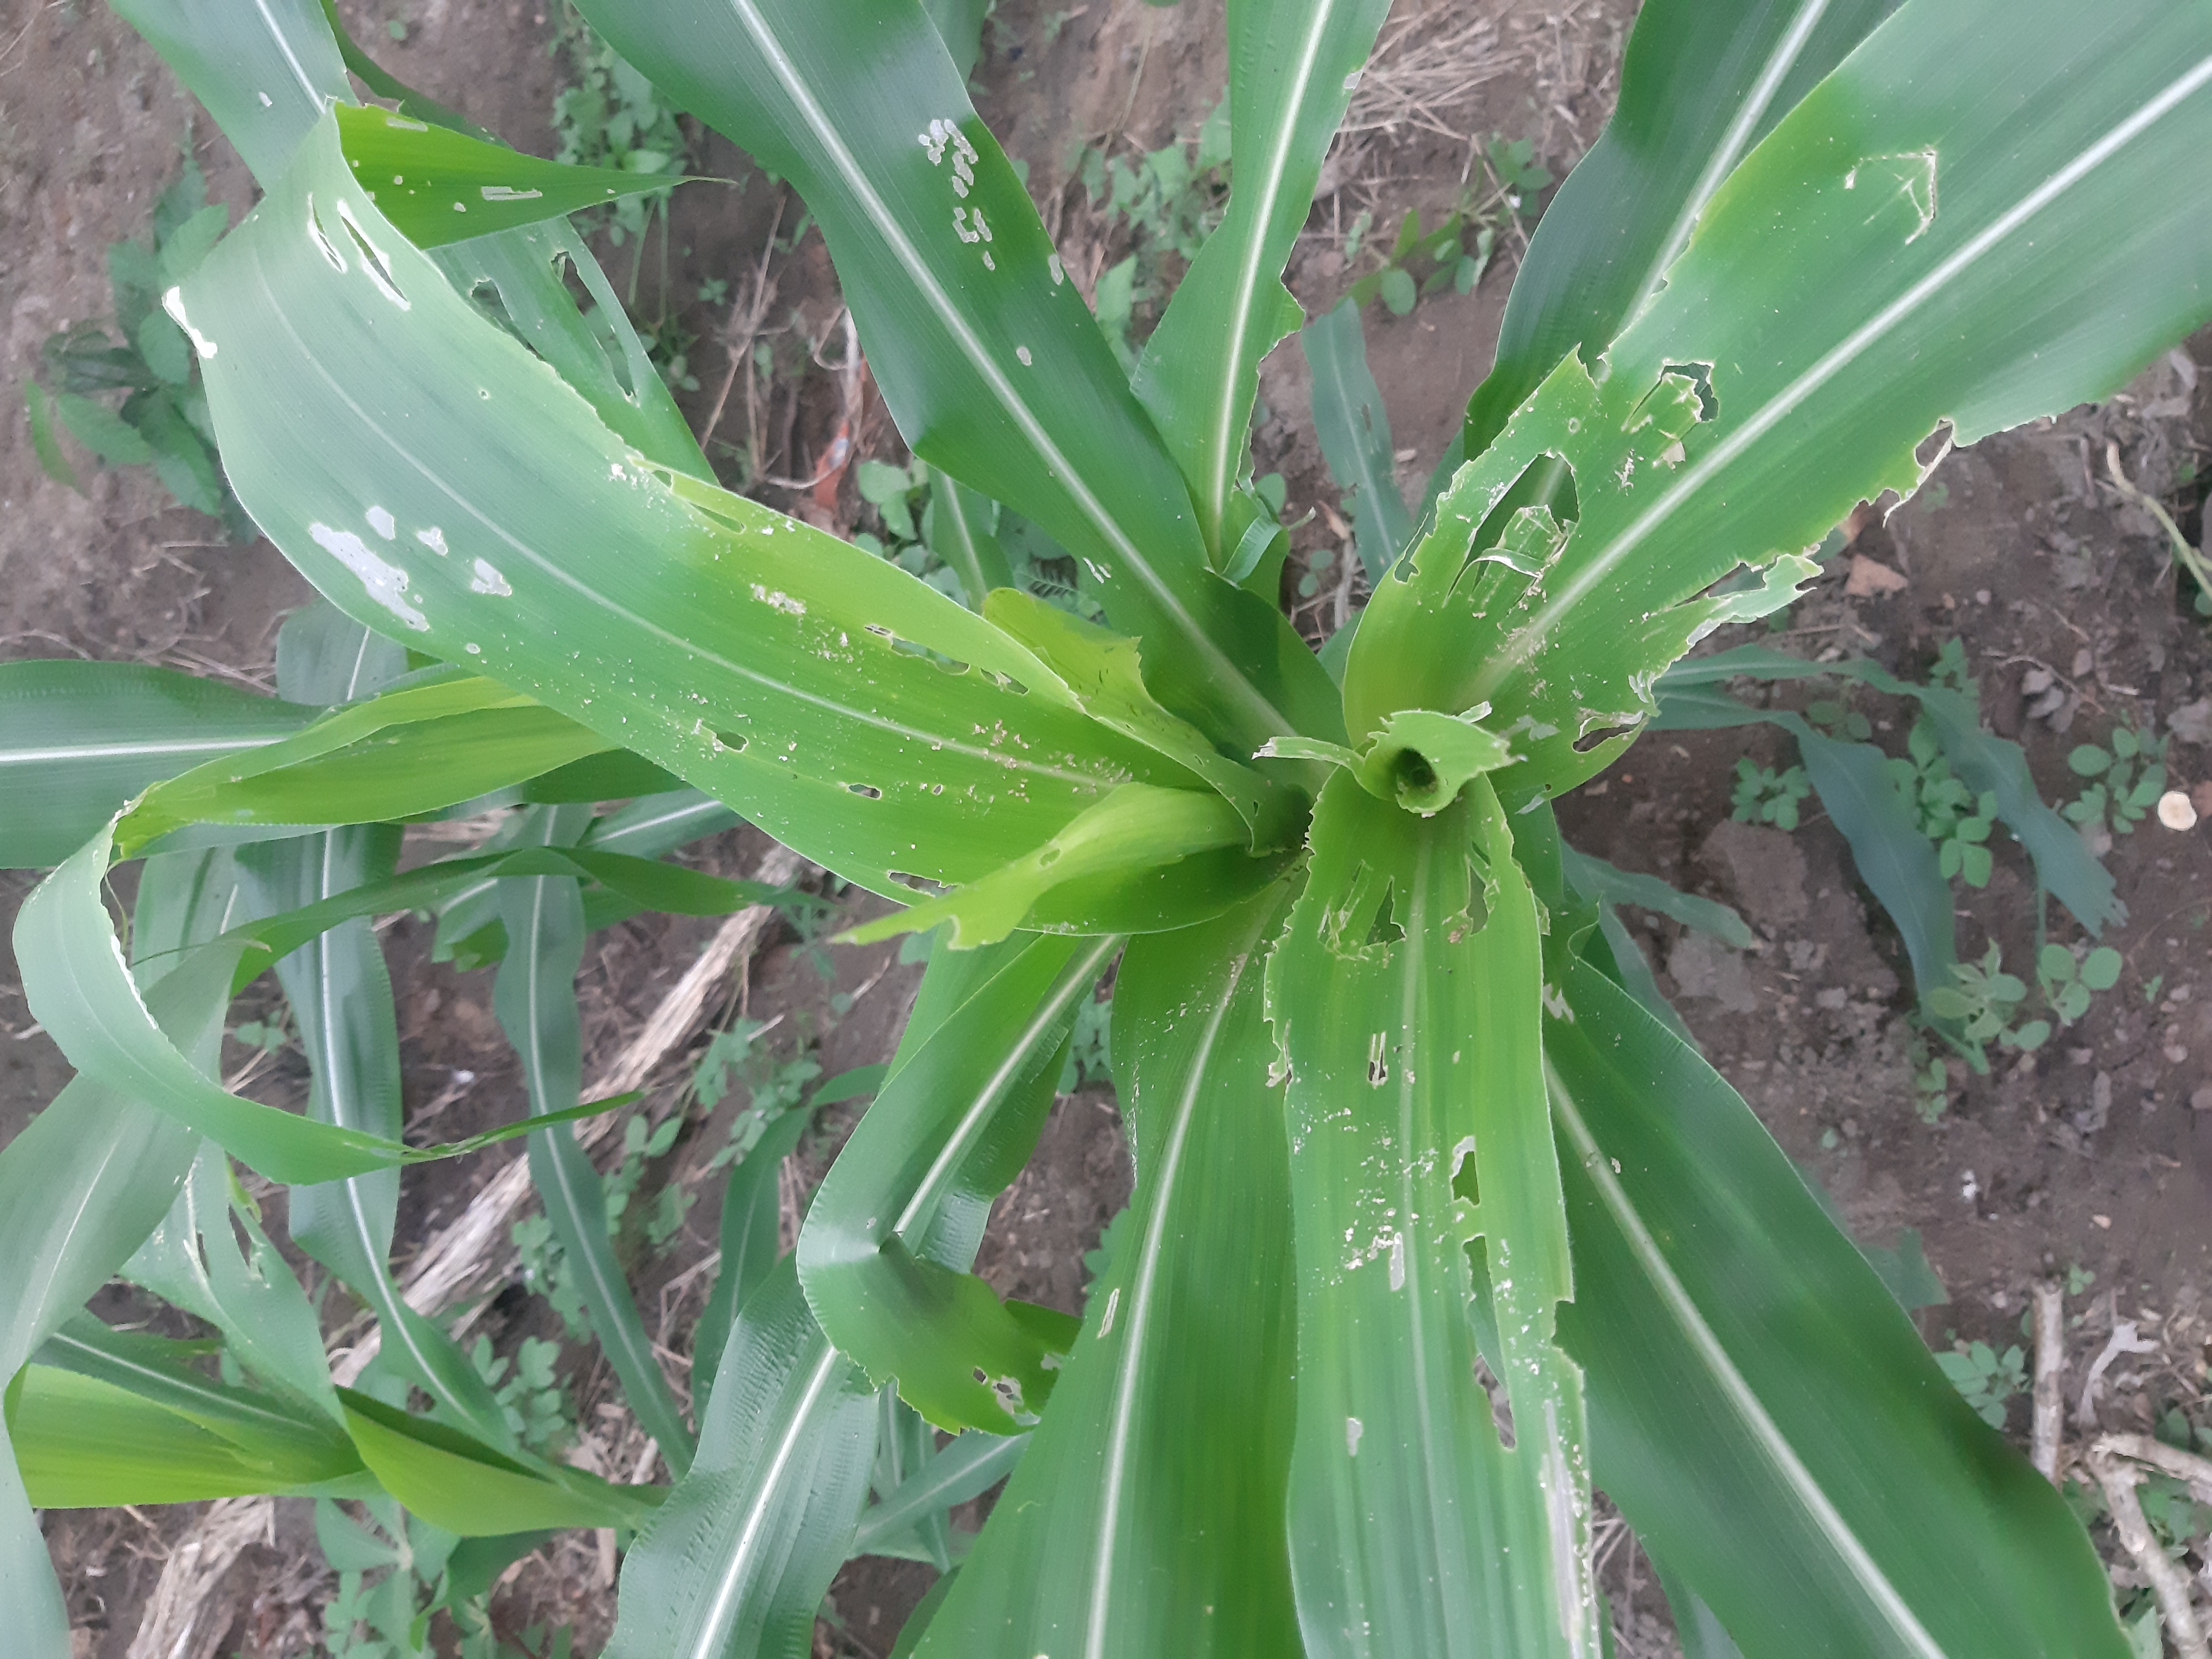
Label: spodoptera_frugiperda